Ha Hee-ra

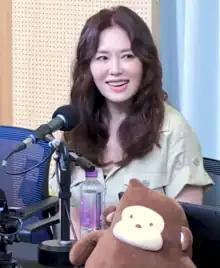
Ha in August 2022

Ha Hee-ra (born October 29, 1969) is a South Korean actress. Ha began her acting career in 1981 when she was in the sixth grade, appearing mostly in films for teenagers. Among her dramas are "What Women Want" (1990), "What Is Love" (1991), "The Break of Dawn" (1993), "Catching Up with Gangnam Moms" (2007) and "The President" (2010).